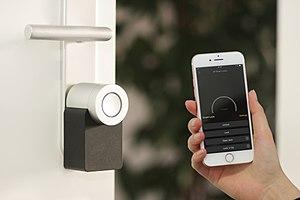
Un smart lock, smartlock ou serrure connectée est une serrure électromécanique pouvant être verrouillée ou déverrouillée par la programmation d'un périphérique autorisé. Ces programmations sont réalisées au moyen d'un protocole de transmission sans fil et d'une clé cryptographique. Contrairement aux serrures électroniques ordinaires, un smart lock surveille également tous les accès et peut définir des actions automatiques, telles que l'envoi de notifications de problèmes à d'autres périphériques.